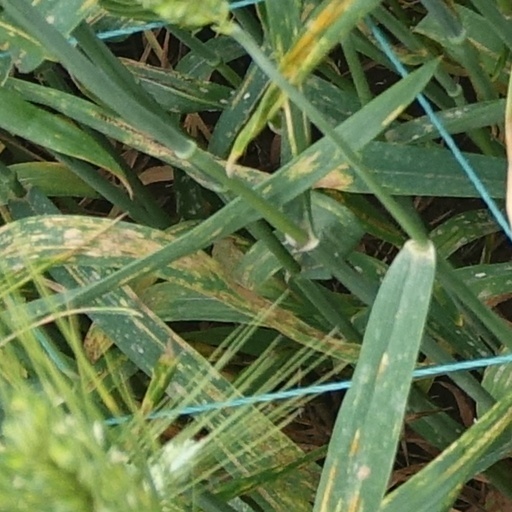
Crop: wheat